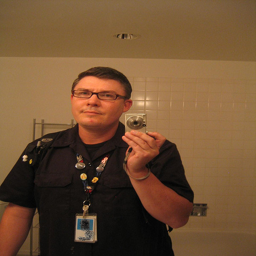
A man wearing a lanyard has taken a selfie in the mirror.
A man holding his cell phone taking a picture in a mirror
there is a man that is taking a picture in the mirror
The man is showing off his favorite camera.
a man with a camera poses for a picture